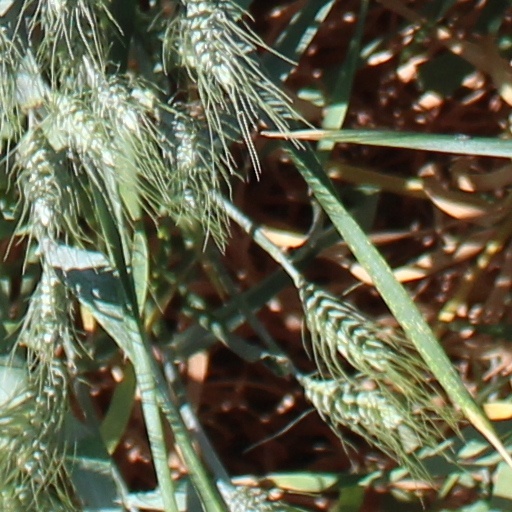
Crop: wheat